Renaissance architecture in Central and Eastern Europe

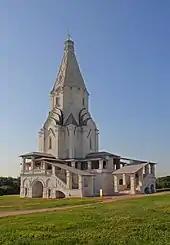
Ascension Church in Kolomenskoye, Moscow.

In 1485 Ivan III commissioned the building of a royal Terem Palace within the Kremlin, with Aloisio da Milano being the architect of the first three floors. Aloisio da Milano, as well as the other Italian architects, also greatly contributed to the construction of the Moscow Kremlin Walls and towers. The small banqueting hall of the Russian Tsars, called the Palace of Facets because of its facetted upper story, is the work of two Italians, Marco Ruffo and Pietro Solario, and shows a more Italian style.